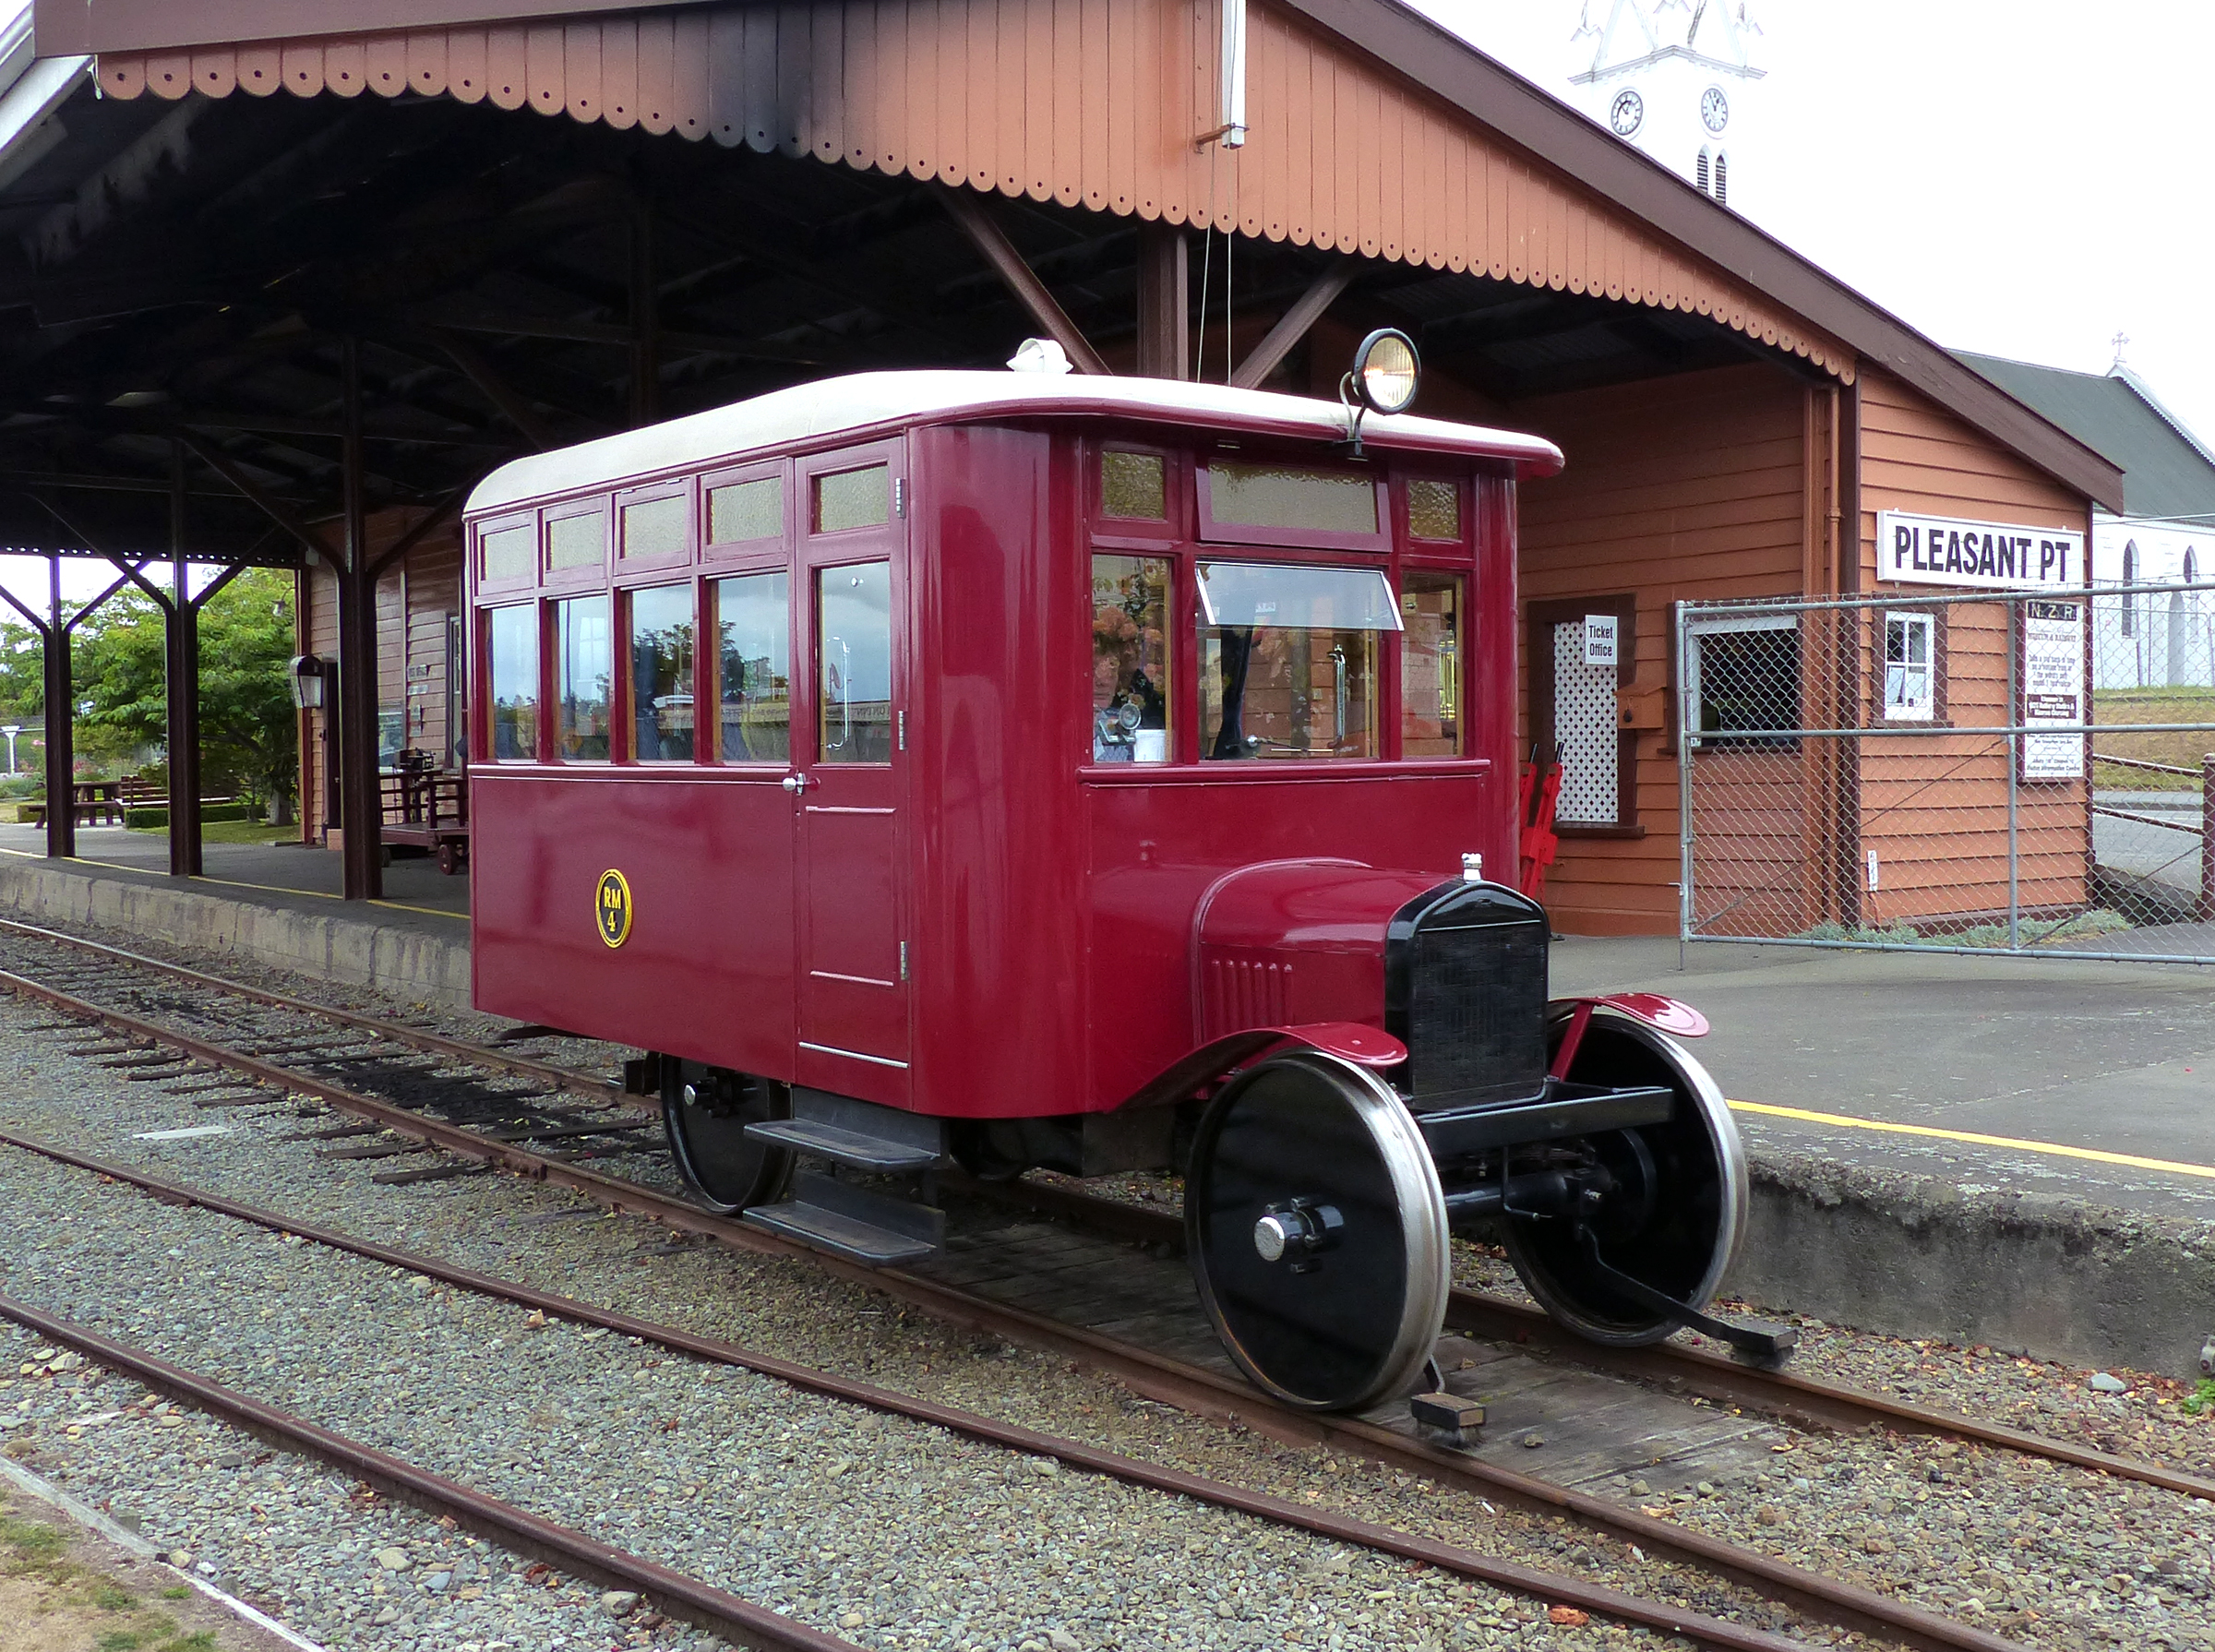
train, transport, model, vehicle, train station, public transport, locomotive, publicdomain, ford, t, trains, stations, lumixfz200, bridgecamera, railways, railcar, rail transport, rm4, modeltfordrailcarrm4, land vehicle, rolling stock, railroad car, passenger car